Spandrel

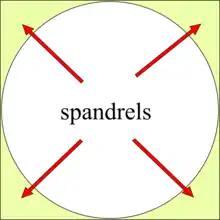
Spandrels of a circle within a square

A spandrel is a roughly triangular space, usually found in pairs, between the top of an arch and a rectangular frame, between the tops of two adjacent arches, or one of the four spaces between a circle within a square. They are frequently filled with decorative elements.